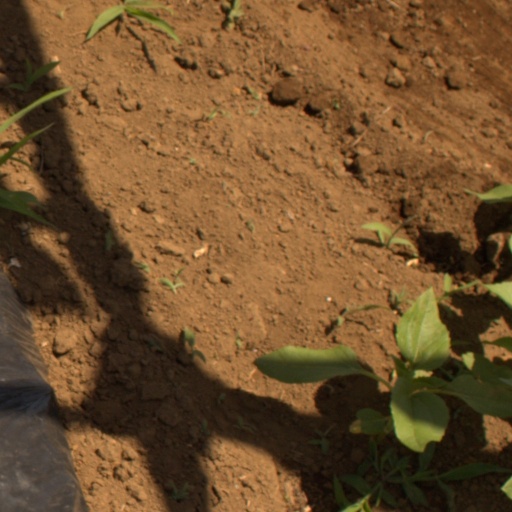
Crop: Jerusalem artichoke